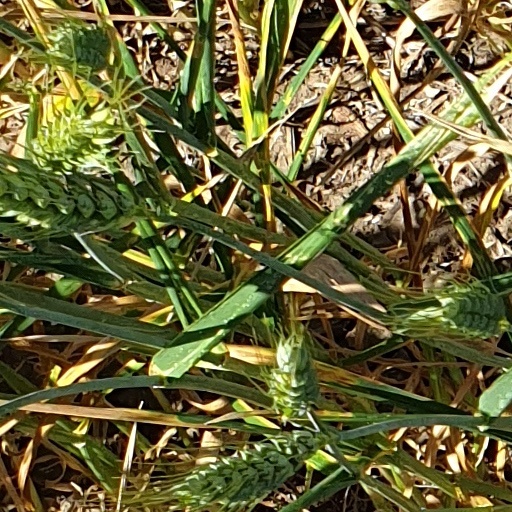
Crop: wheat